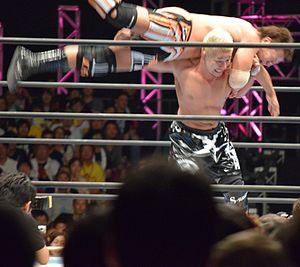
Yujiro Takahashi est un catcheur japonais connu pour son parcours au sein de la New Japan Pro Wrestling. Il s'est fait connaître en s'alliant avec Tetsuya Naito avec qui il a remporté une fois le championnat poids-lourd junior par équipe IWGP et le championnat par équipe IWGP à une reprise. Il a également remporté au cours de sa carrière une fois le championnat poids-libre NEVER.